Child of Kamiari Month

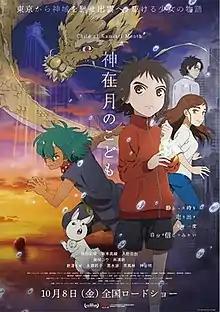
Theatrical release poster

is a 2021 Japanese animated supernatural fantasy adventure film produced by Liden Films and directed by Takana Shirai. It premiered in Japanese theaters on October 8, 2021, and in Netflix internationally on February 8, 2022. The film follows Kanna, who has a passion for running until she lost it after her mother's death. She, along with a rabbit named Shiro and a demon named Yasha, race to Izumo in Shimane in time for an annual feast of the deities, collecting the feast offerings for them from shrine deities along the way before the consequences of not doing so happen.